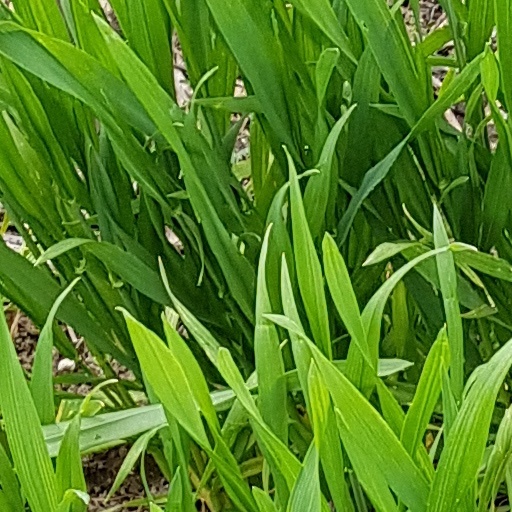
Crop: wheat